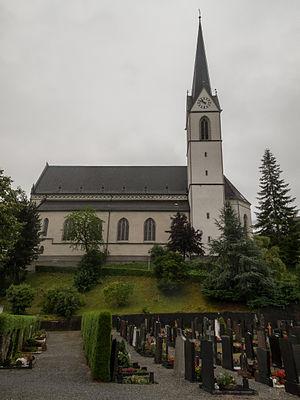
Frastanz est une commune autrichienne du district de Feldkirch dans le Vorarlberg.